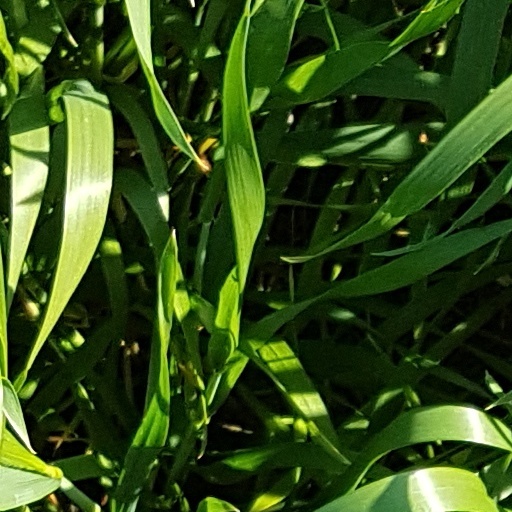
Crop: wheat